Bernard van Orley

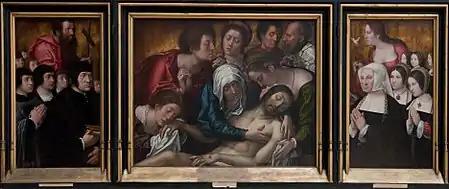
The Haneton Triptych

Around 1514–1515, he painted "The Martyrdom of Saint John the Baptist", part of an altarpiece for the Benedictine abbey church of Marchiennes, likely commissioned by its abbot, Jacques Coëne. The panel painting depicts the beheading of John the Baptist, with Salome dancing at the Feast of Herod in the background. It is now on display at the Metropolitan Museum of Art in New York City.